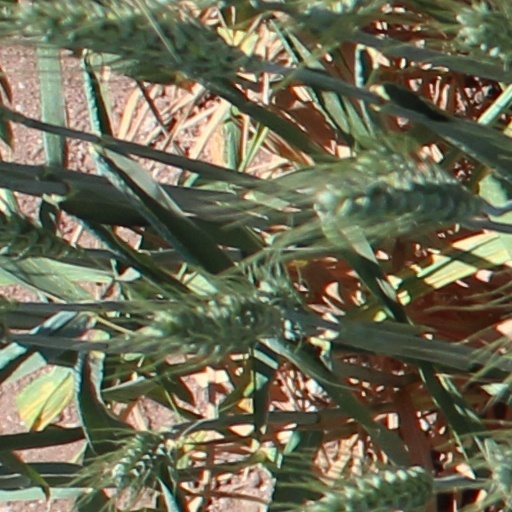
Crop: wheat